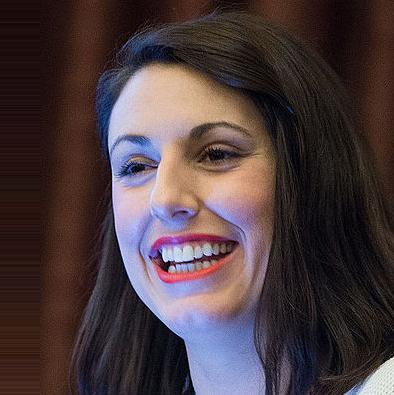
Age: 35